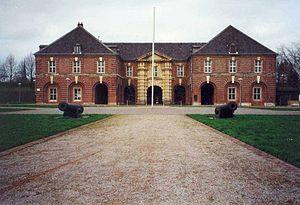
Wesel est une ville hanséate allemande située au bord du cours inférieur du Rhin se trouve à la limite nord-ouest de la région de la Ruhr en Rhénanie-du-Nord-Westphalie. C'est une commune autonome et le chef-lieu de l'arrondissement de Wesel du district de Düsseldorf ; elle est membre de la Hanse, de l'Eurorégion Rhin-Waal et de l'association cycliste des villes et agglomérations de Rhénanie-du-Nord-Westphalie.